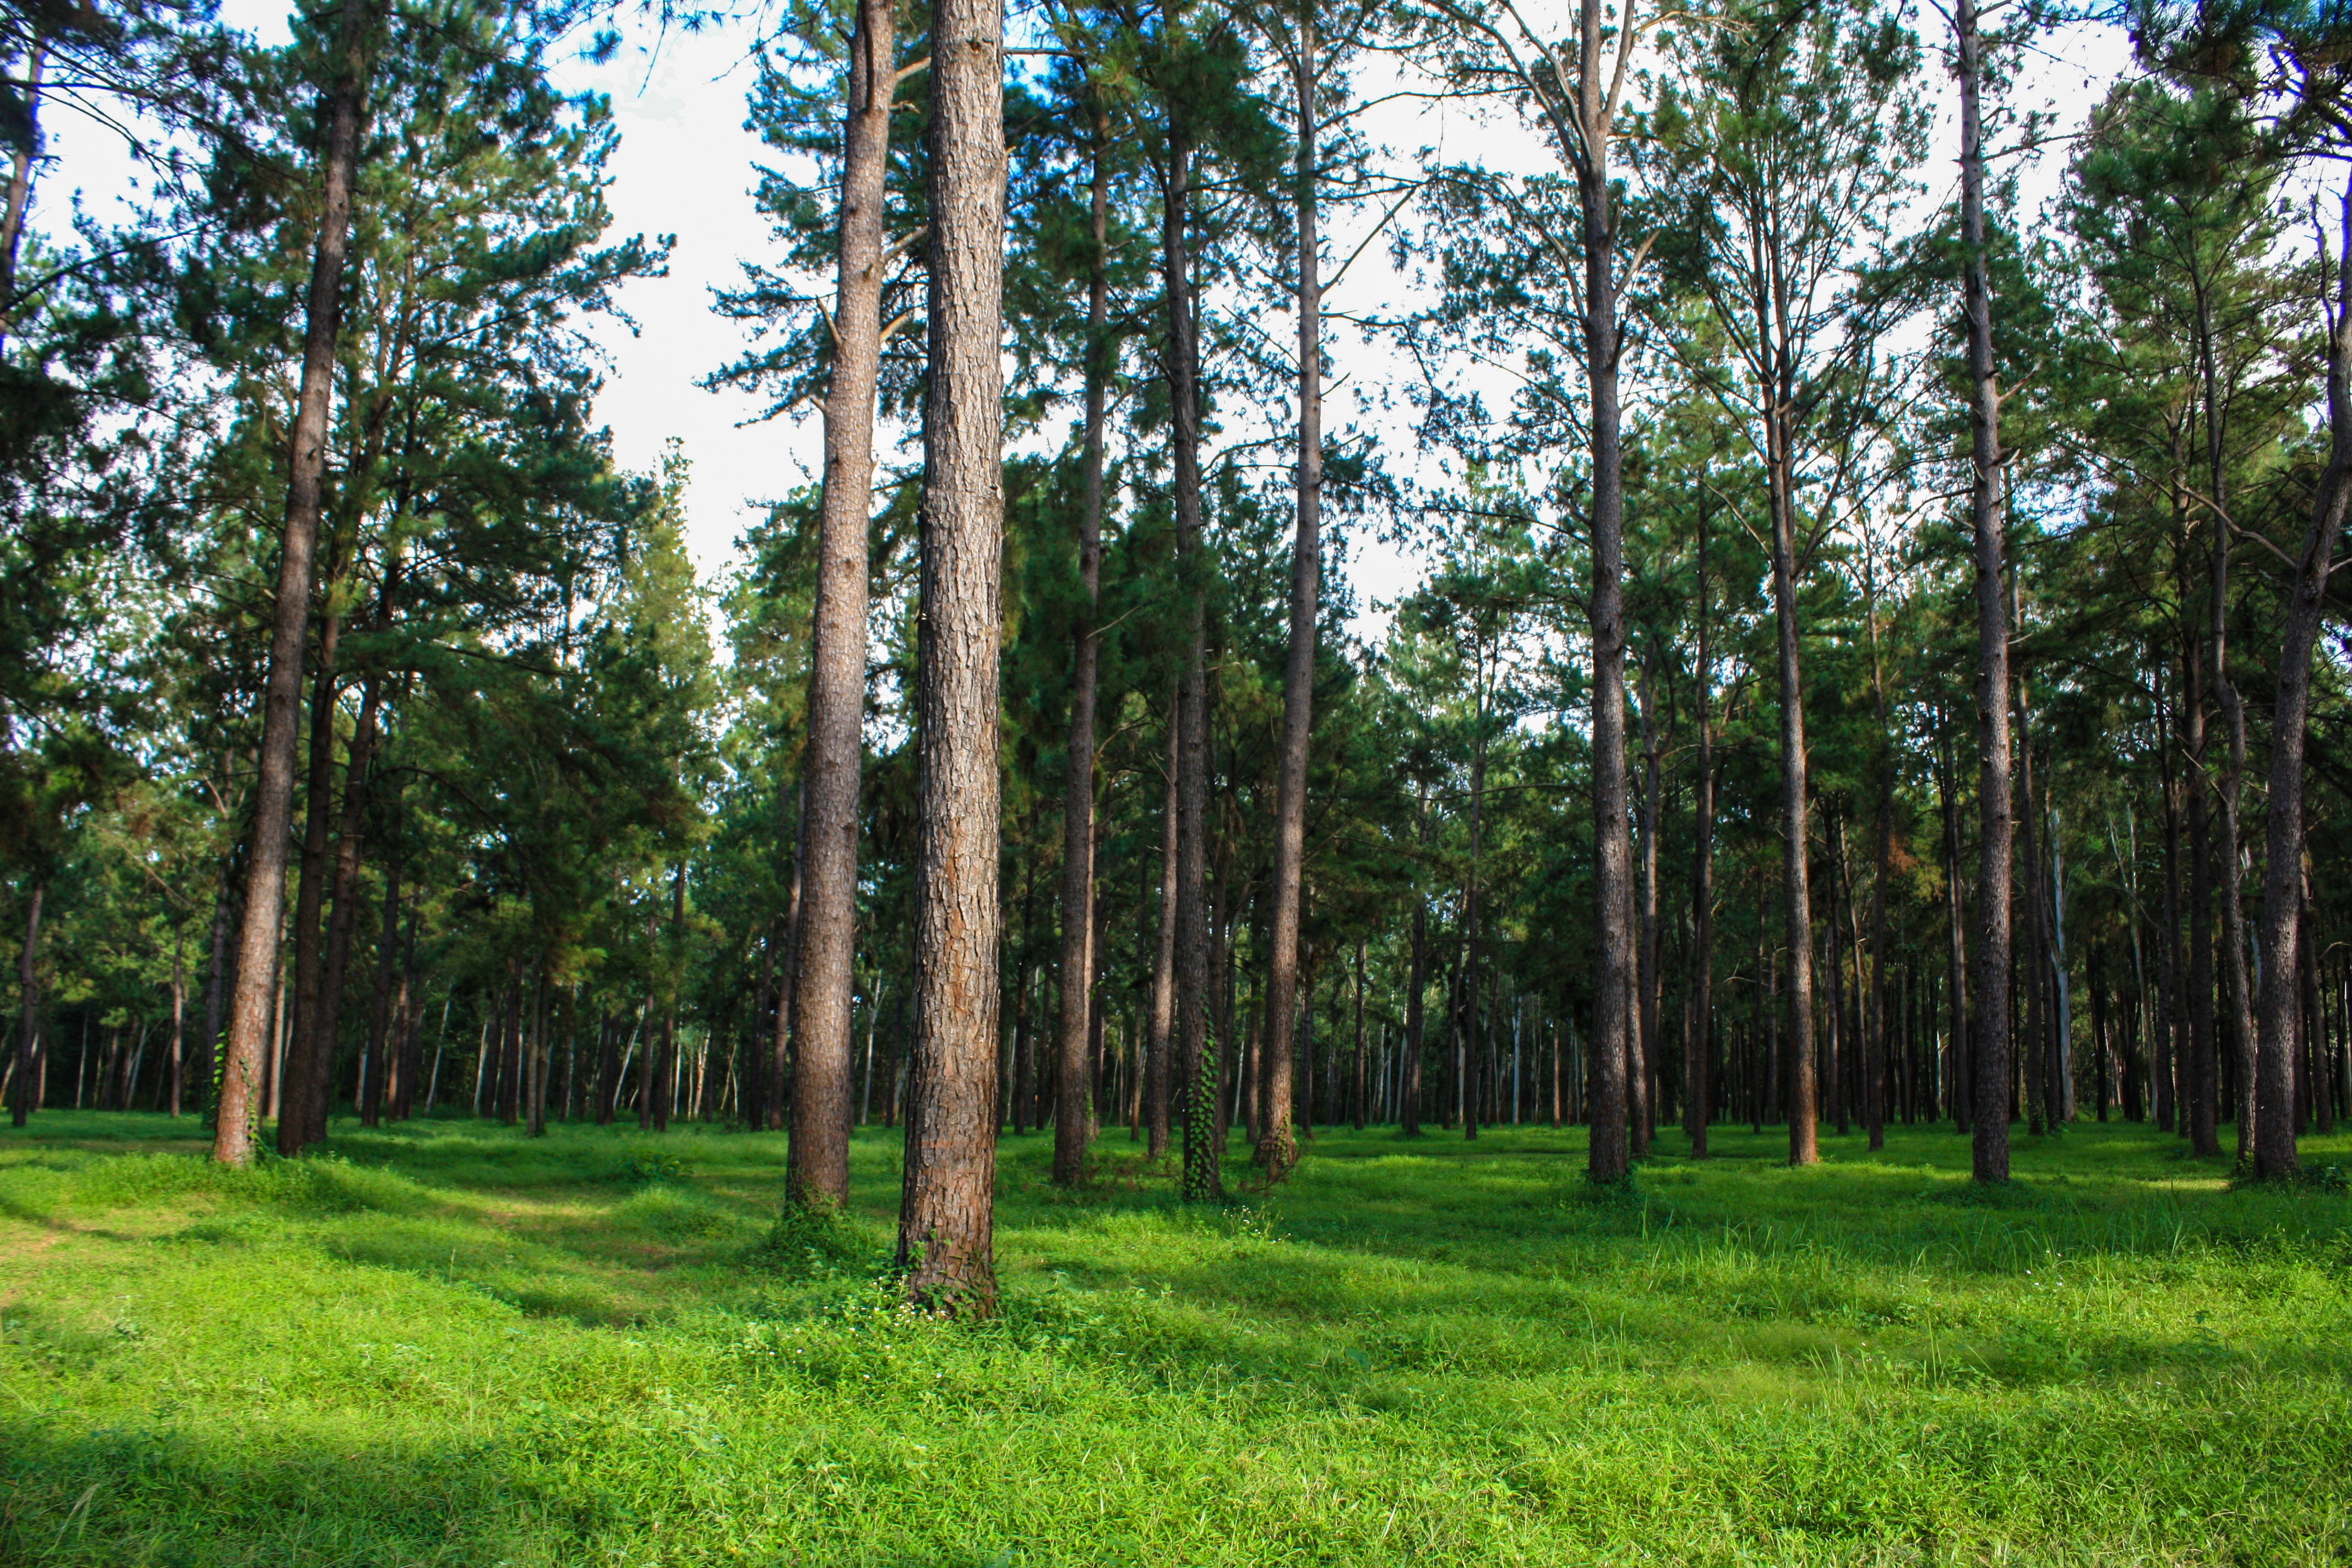
tree, forest, outdoor, plant, wood, meadow, view, pine, spring, natural, pine tree, deciduous, plantation, grove, woodland, habitat, ecosystem, pine forest, biome, old growth forest, natural environment, woody plant, temperate broadleaf and mixed forest, temperate coniferous forest, land plant, land lot